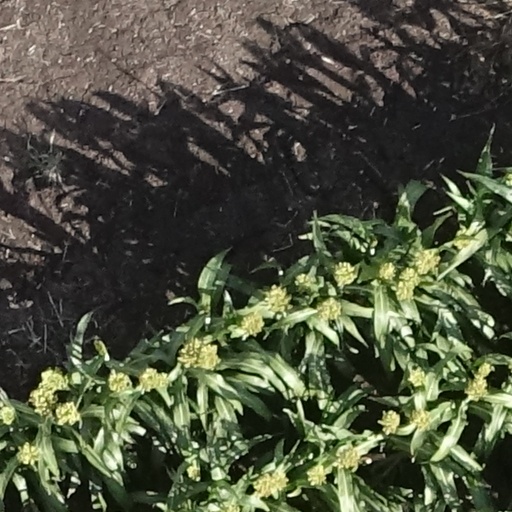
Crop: sorghum